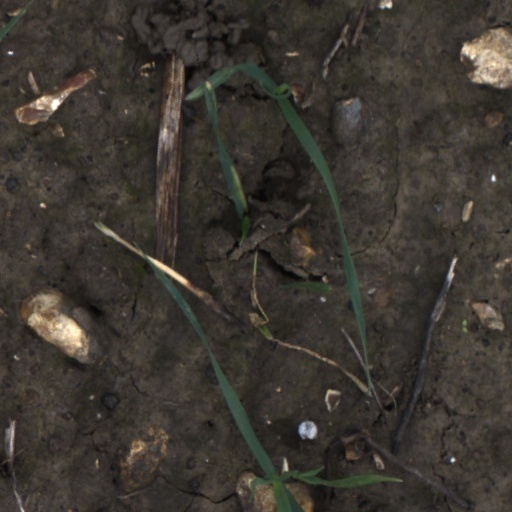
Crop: wheat